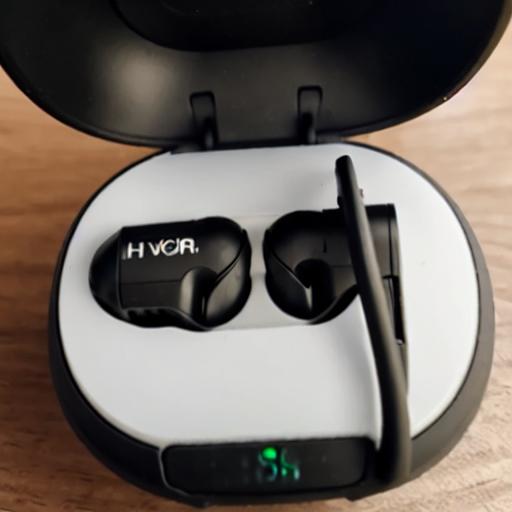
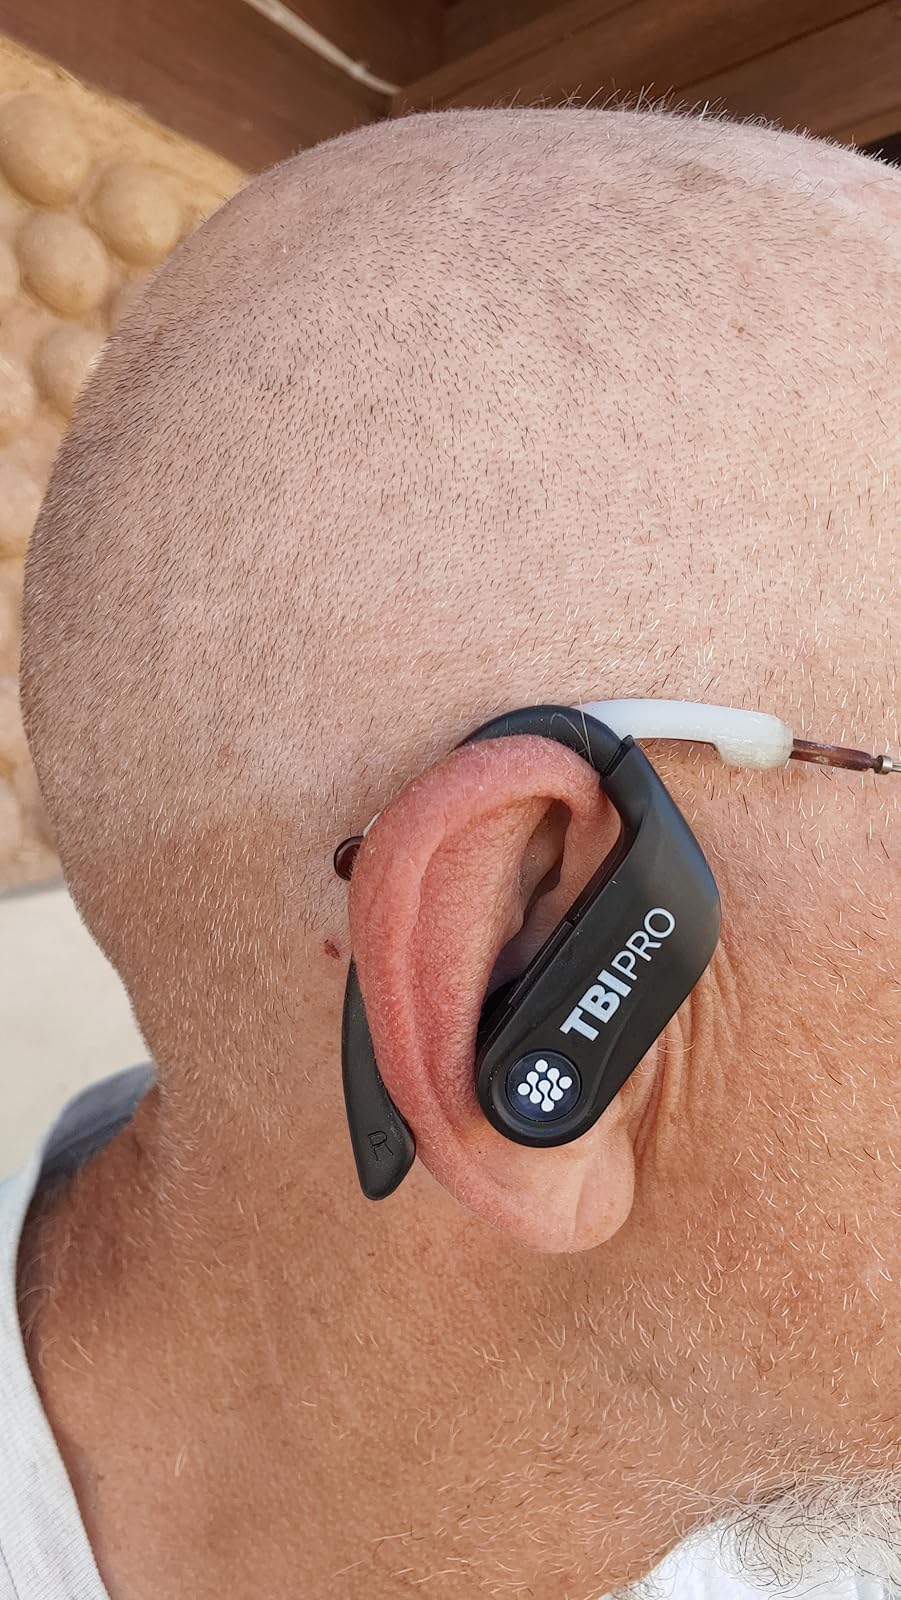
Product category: earbuds
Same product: no